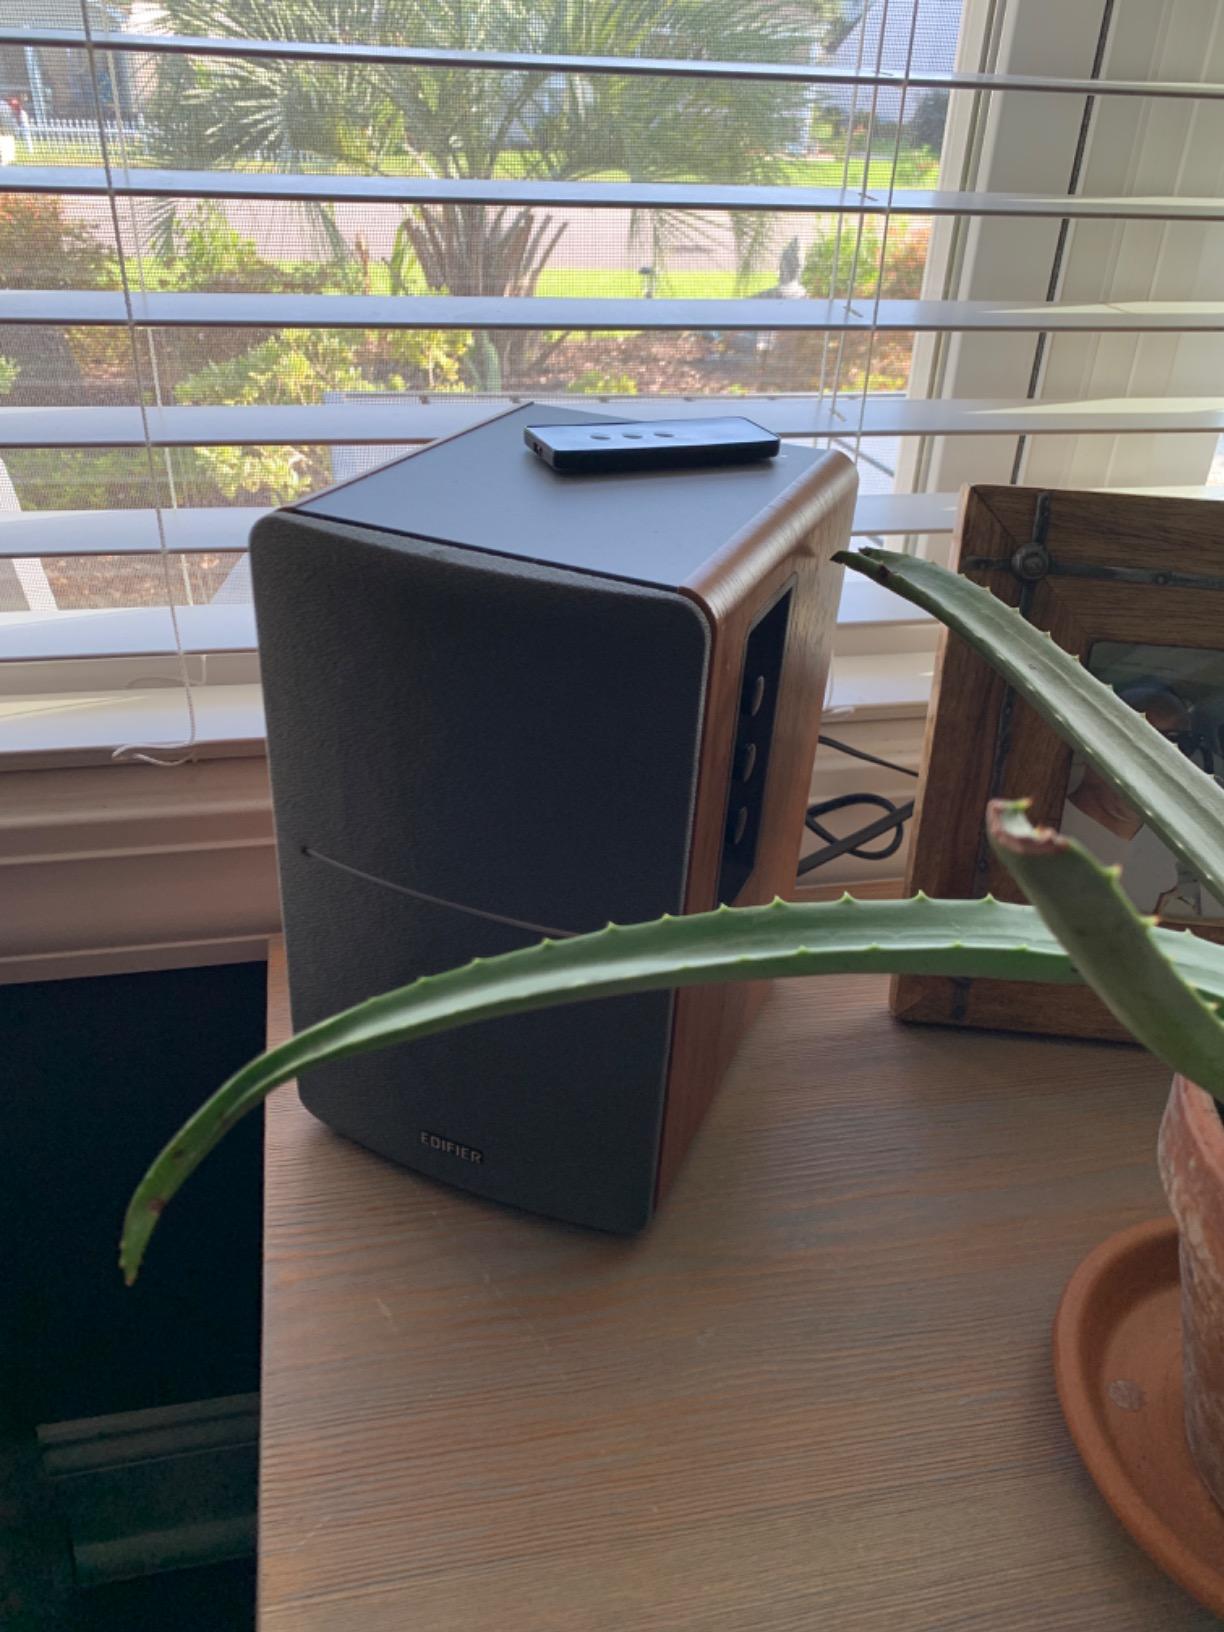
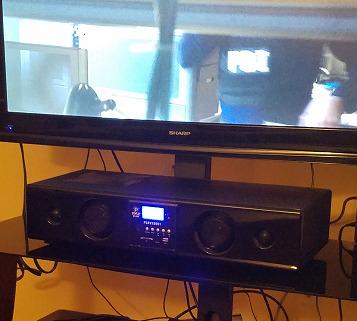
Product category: speaker
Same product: no